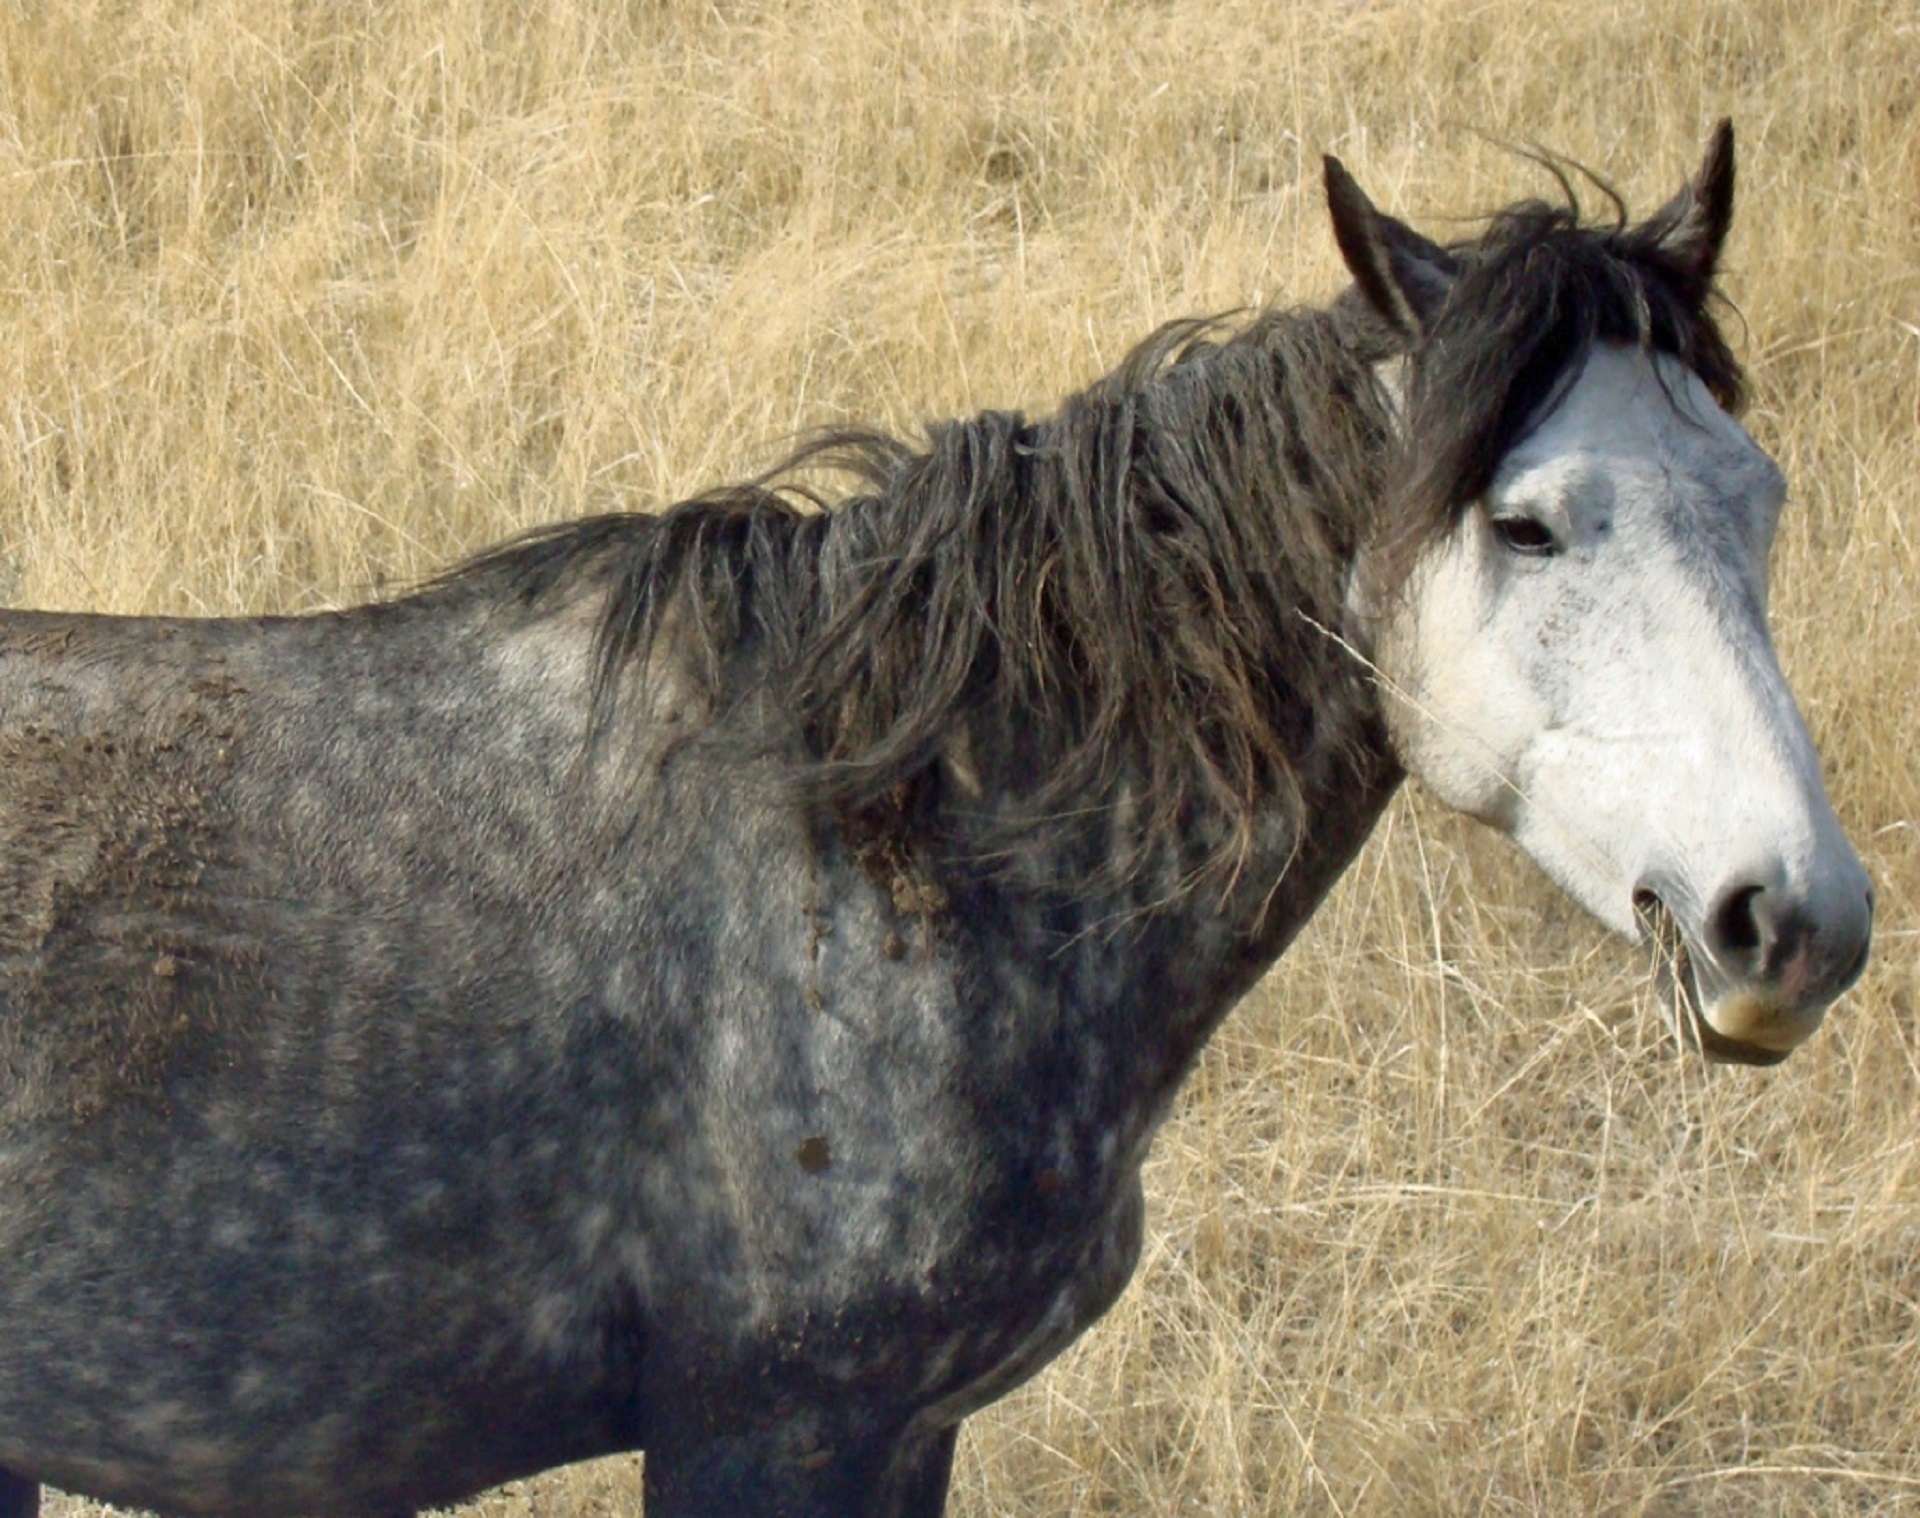
landscape, running, panorama, range, wildlife, wild, herd, horse, mammal, stallion, mane, fauna, animals, vertebrate, mare, pack animal, feral horses, horse like mammal, mustang horse